The Art of the Steal (2009 film)

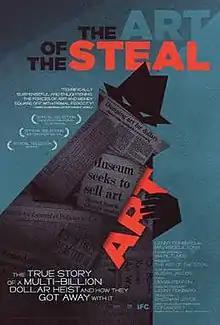
Theatrical release poster by Neil Kellerhouse and Erik Buckham

The Art of the Steal is a 2009 documentary film directed by Don Argott, about the controversial move of the Barnes Foundation, generally considered to be the world's best collection of post-Impressionist art and valued in 2009 to be worth at least $25 billion, from Merion, Pennsylvania to Philadelphia. The move was disputed because Albert C. Barnes, who died in 1951, had specifically selected Lower Merion Township for its location. The collection was moved in 2012 to Philadelphia. The film presents an account of the claimed breaking of Barnes's will, which it presents as a decades-long process that was initiated by Philadelphians who were enemies of Barnes while he was alive, and that was continued by their heirs.